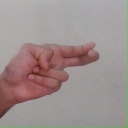
अक्षर: ह